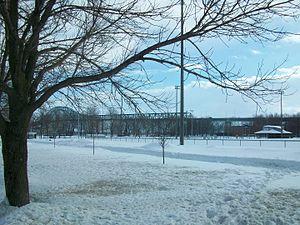
Parc Laviolette Trois-Rivières
Liste des parcs municipaux de Trois-Rivières, par secteurs de la ville, en ordre alphabétique :